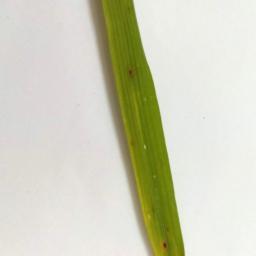
Label: Rice___Brown_Spot